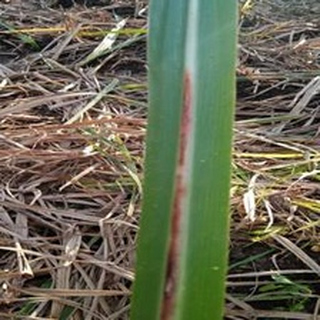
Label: sugarcane_red_rot